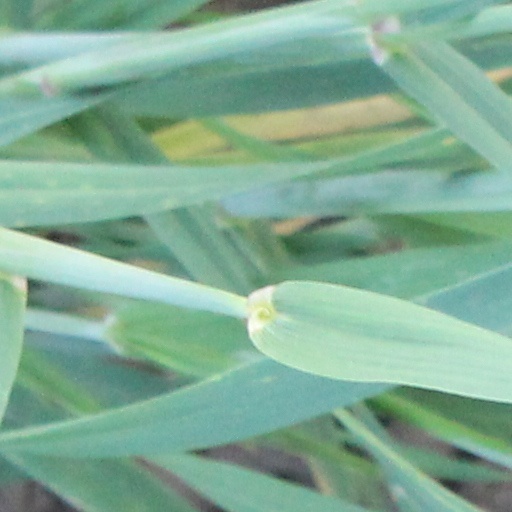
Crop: wheat